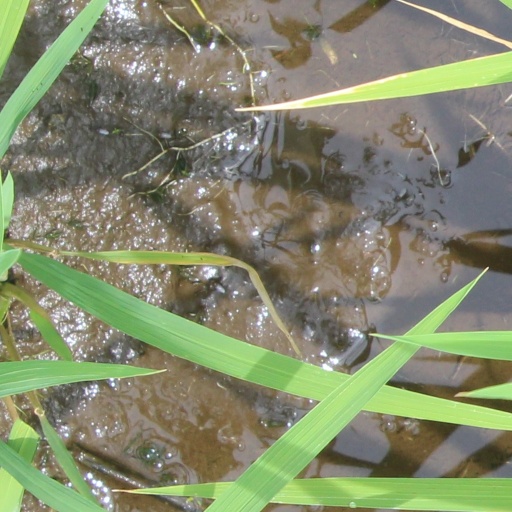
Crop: rice